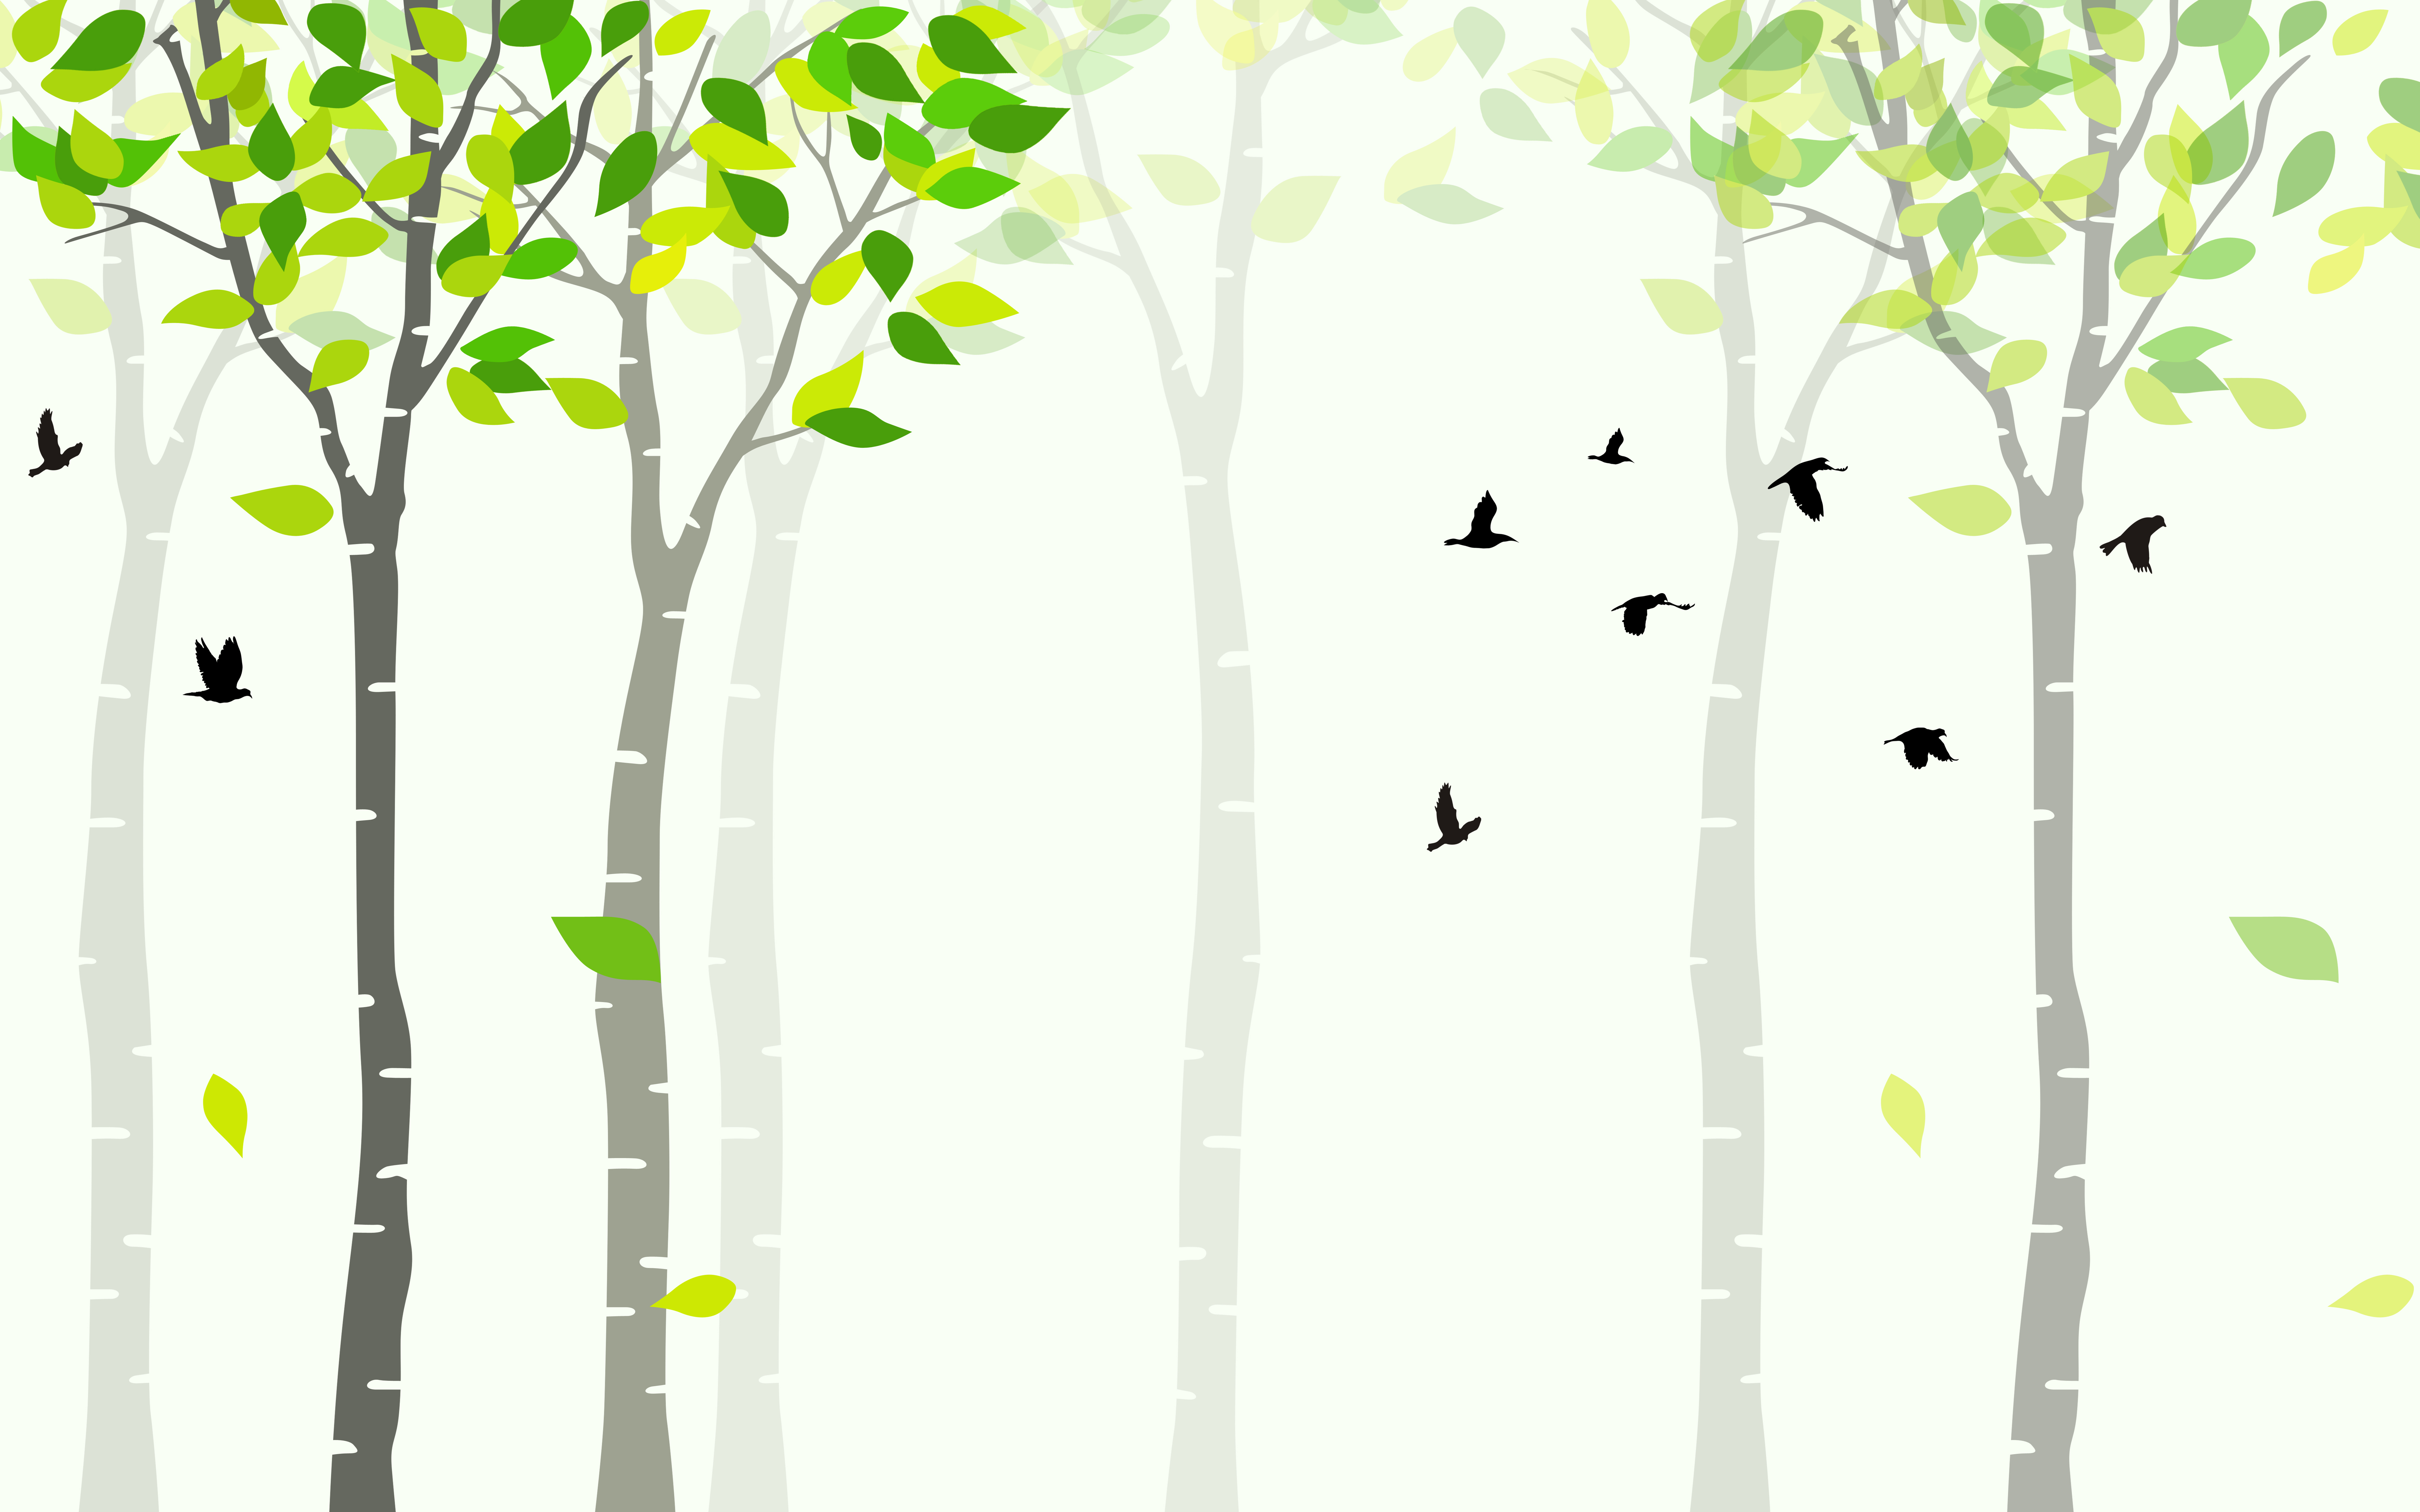
tree, green, plant, plant stem, woody plant, botany, Canoe birch, branch, leaf, birch, twig, forest, birch family, wallpaper, plane